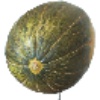
Label: Melon Piel de Sapo 1